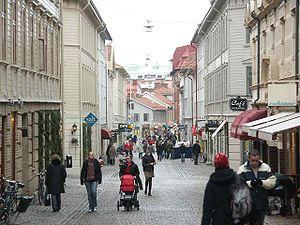
Haga est un quartier de la ville de Göteborg, connu pour ses maisons pittoresques en bois, son atmosphère du XIXᵉ siècle, et ses cafés. À l'origine, un quartier ouvrier de réputation assez mauvaise, il s'est progressivement transformé en lieu de visite pour les habitants et les touristes. Une rénovation importante du quartier a eu lieu dans les années 1980. Certaines maisons ont été restaurées tandis que d'autres ont été reconstruites à l'identique.